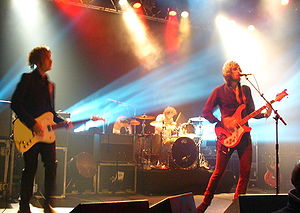
Kasabian
Kasabian er et britisk indie rock-band, der blev dannet i slutningen af 1990'erne under navnet Saracuse men skiftede hurtigt navn til Kasabian efter Linda Kasabian, der var medlem af den kult, som omgav Charles Manson i 1960'erne.